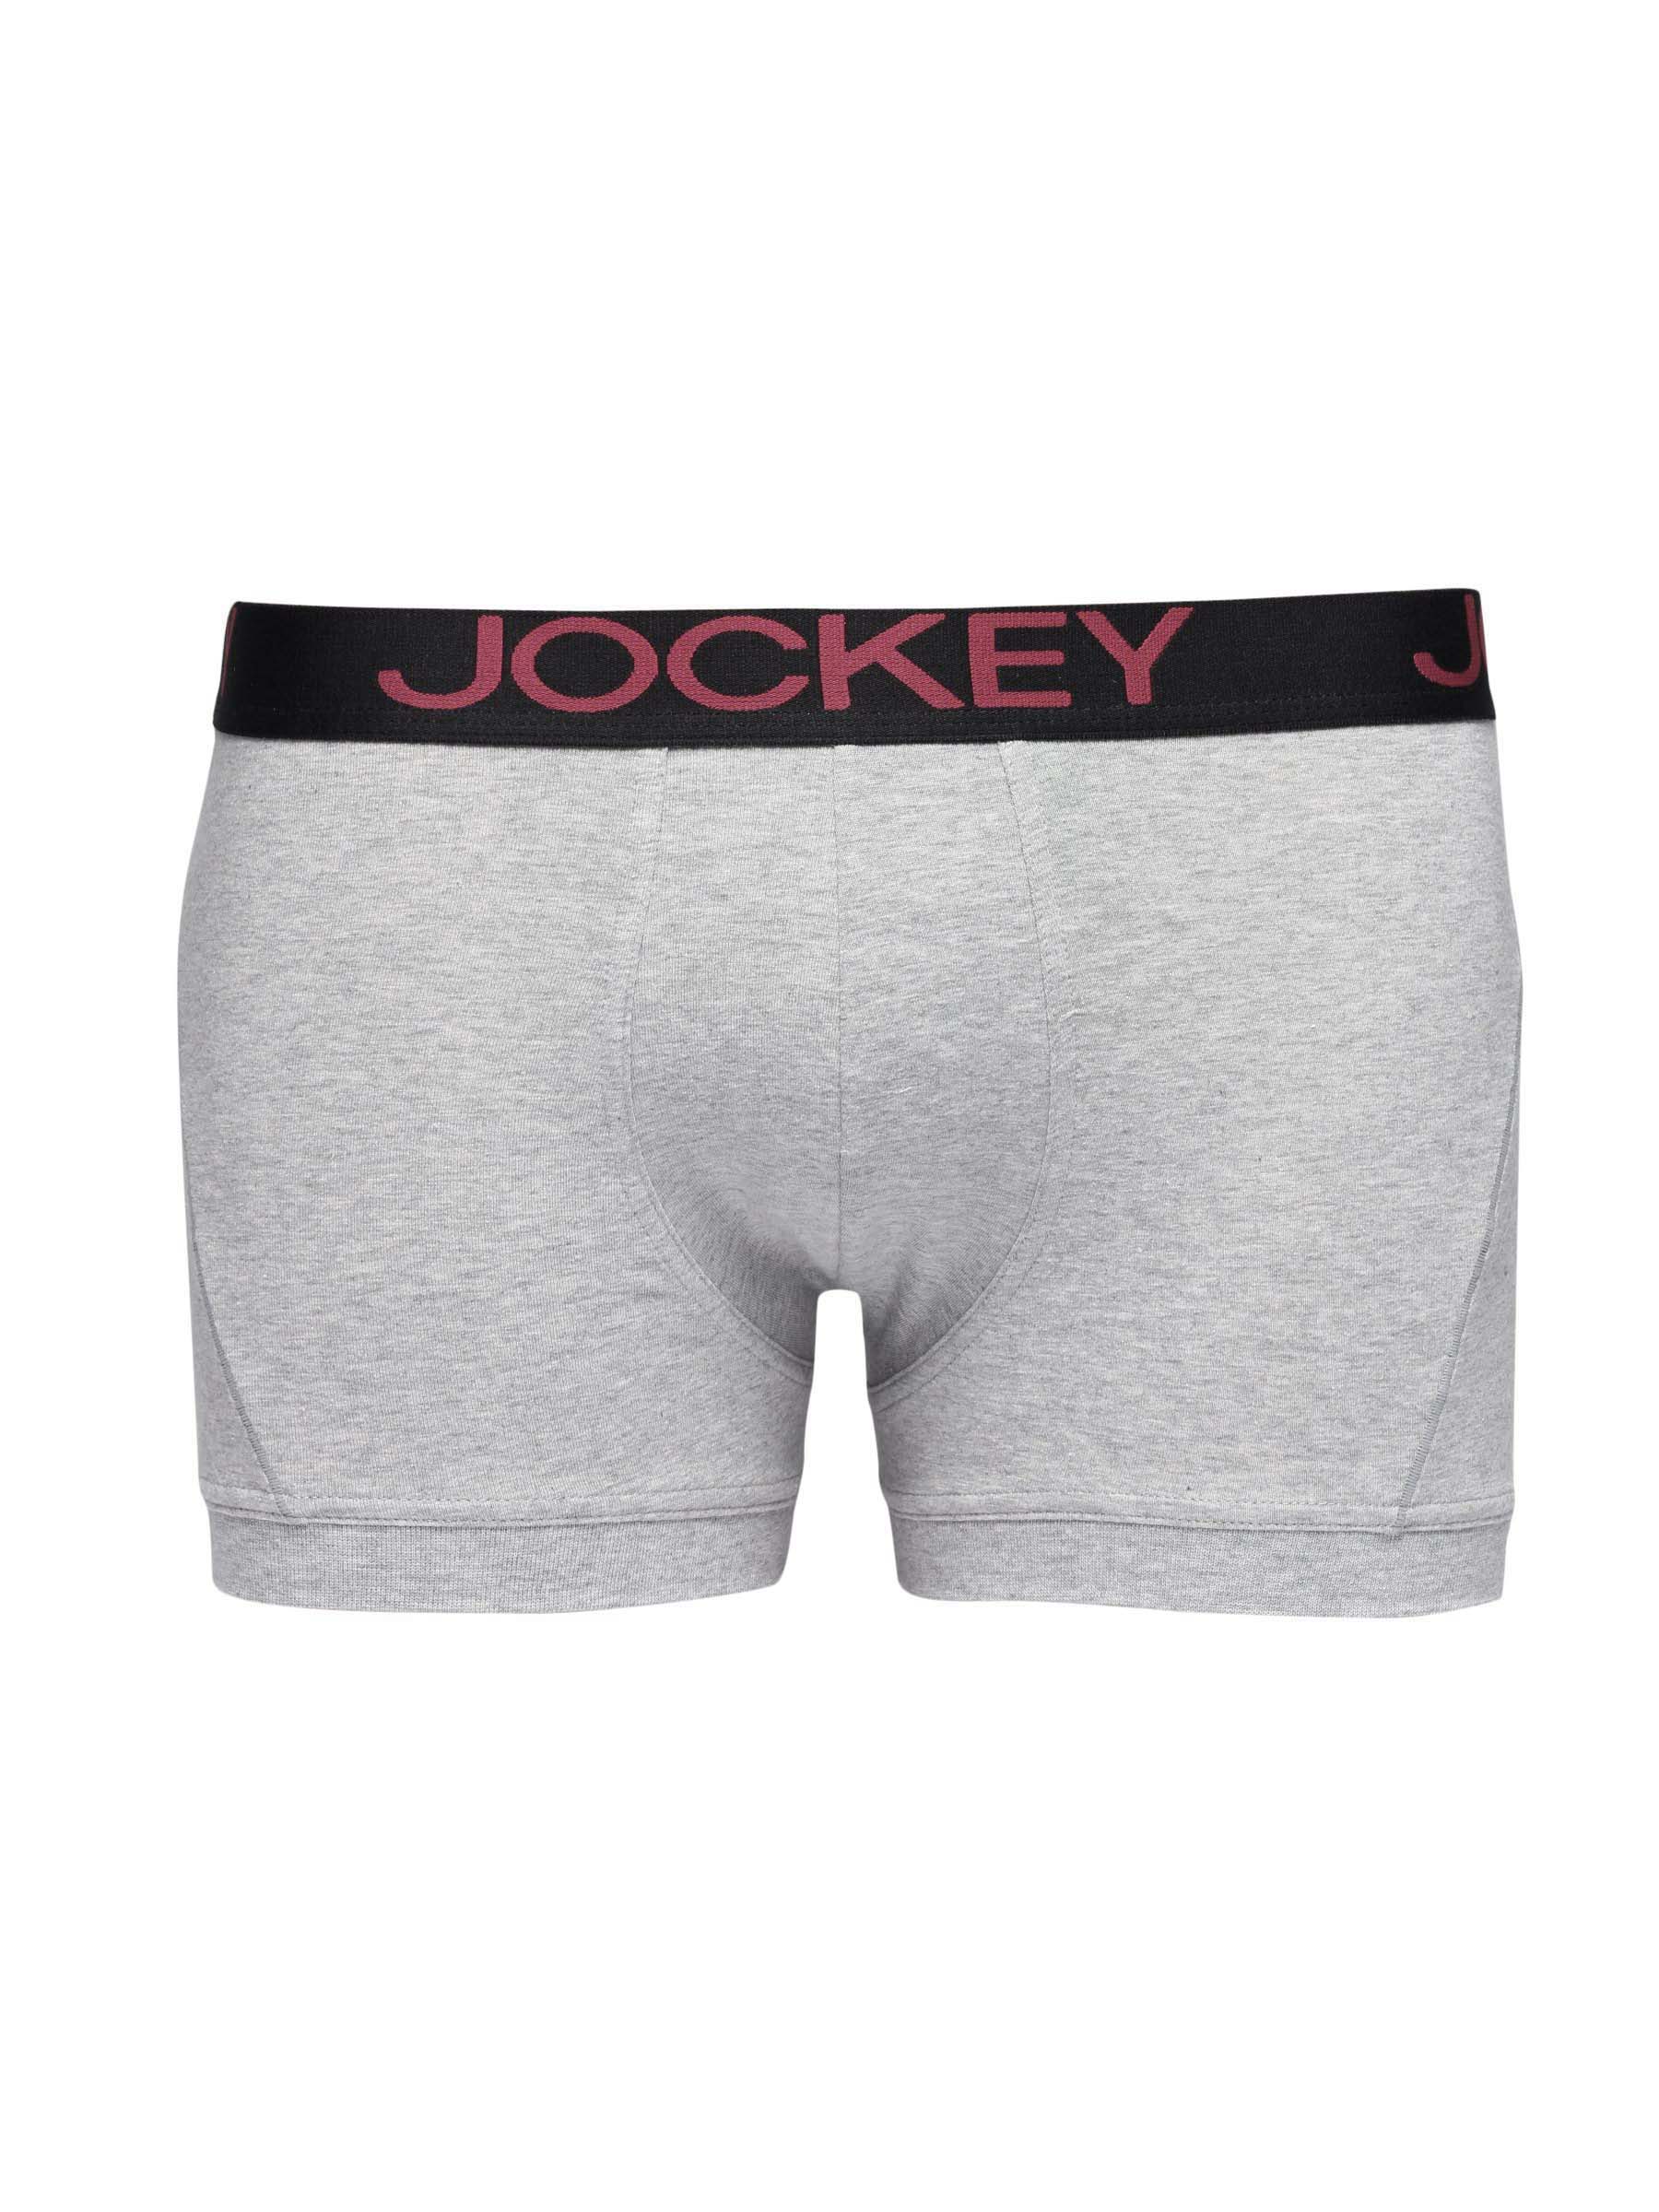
Jockey ZONE STRETCH Men Grey Trunks US20
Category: Apparel / Innerwear / Trunk
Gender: Men
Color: Grey
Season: Summer 2016
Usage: Casual